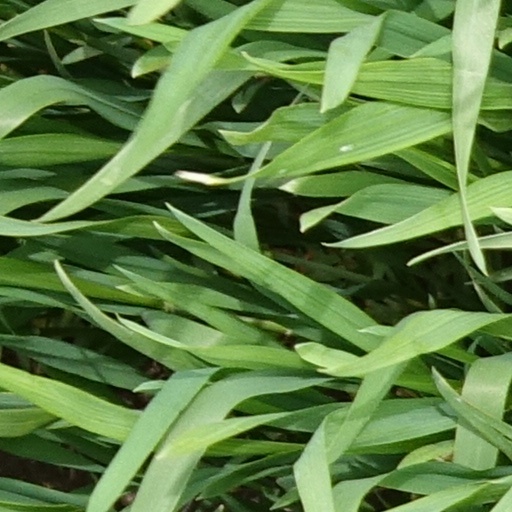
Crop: wheat